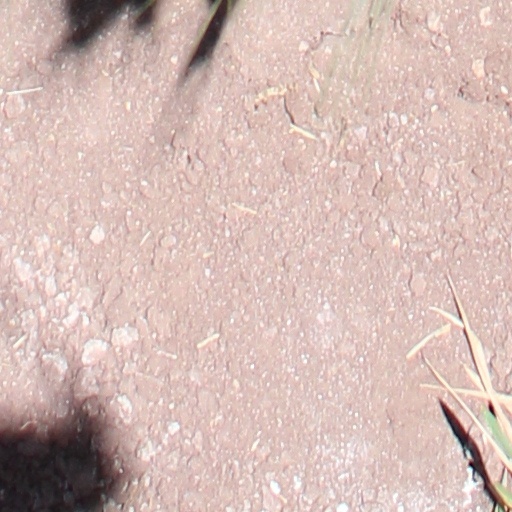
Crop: wheat